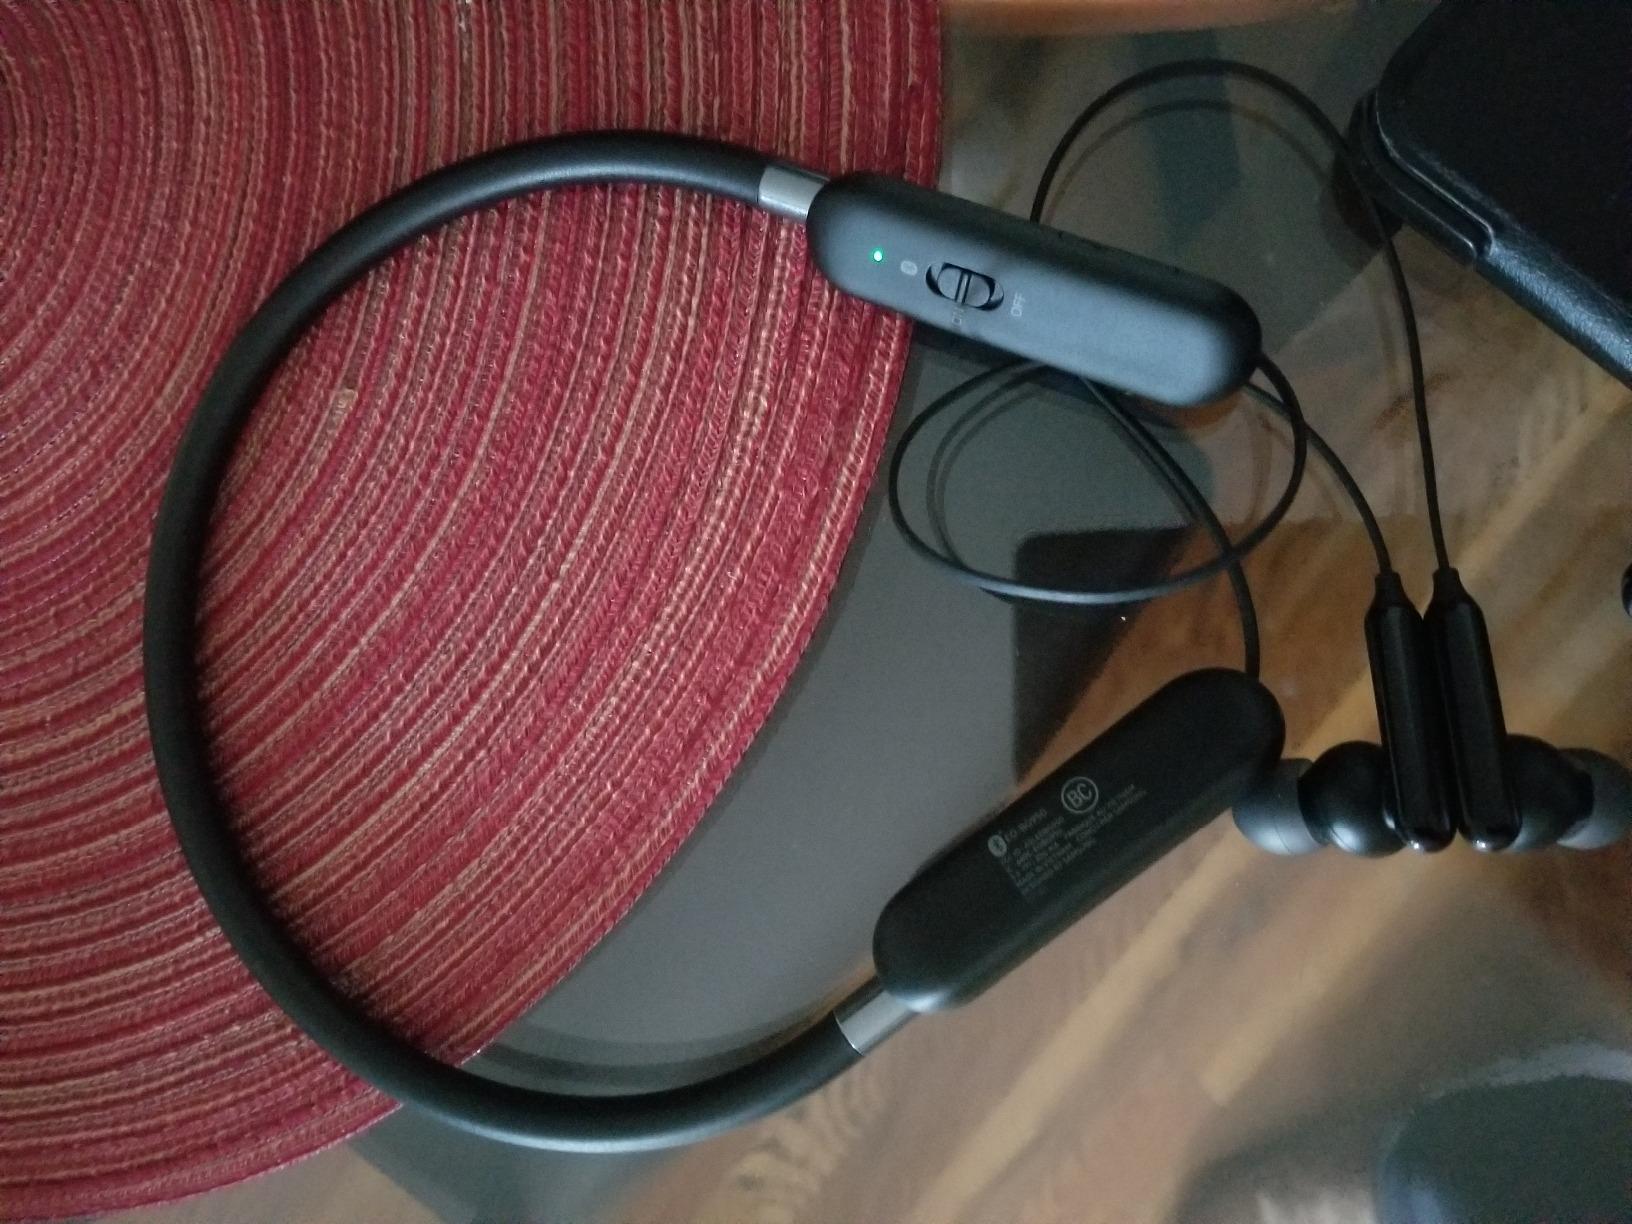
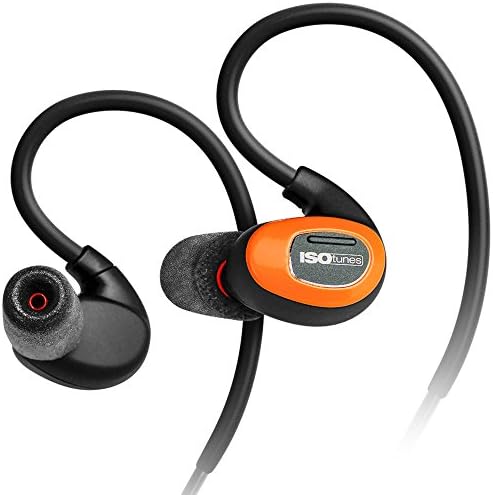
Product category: headphones
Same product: no